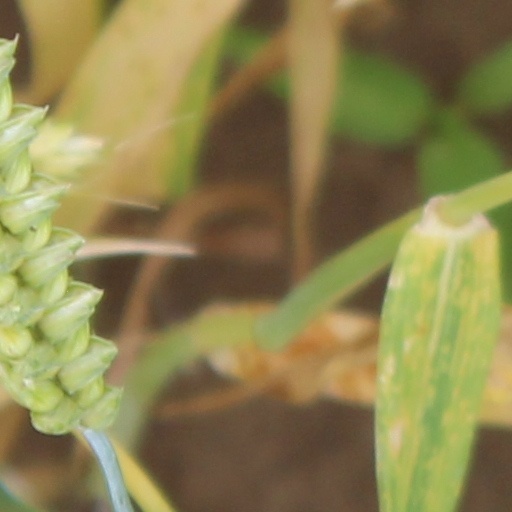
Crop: wheat